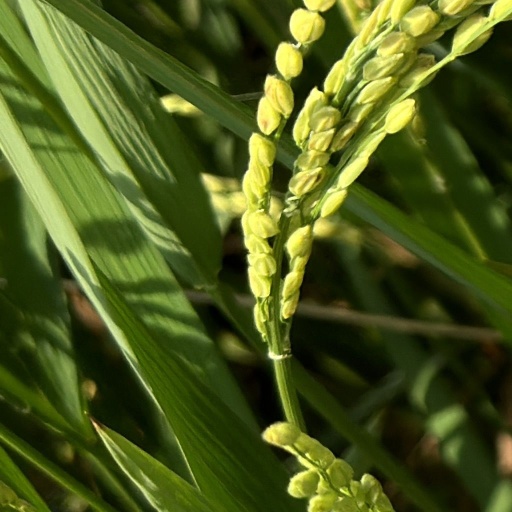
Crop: rice